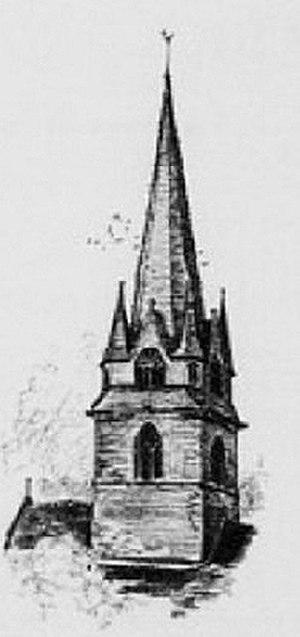
Albert Robida
Rosporden [ʁɔspɔʁdɛ̃] est une commune du département du Finistère, dans la région Bretagne, en France. Ses habitants se nomment les Rospordinois et les Rospordinoises.